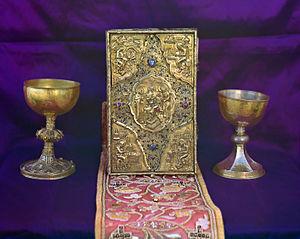
Collection des curiosités remarquables de l'Empire russe par Prokoudine-Gorski est une des premières collections au monde de photographies en couleurs. Elle constitue un patrimoine unique pour les peuples de l'ancien Empire russe et pour toute l'humanité. Son créateur est le célèbre inventeur russe Sergueï Prokoudine-Gorski. Mais il faut remarquer que l'exécution effective de nombreuses photos est due à ses collaborateurs.